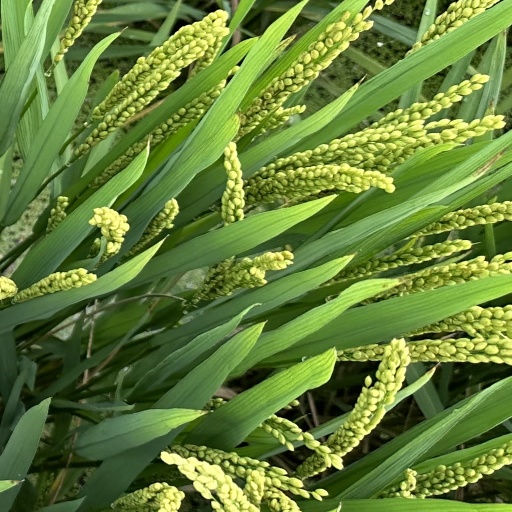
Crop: rice